The Valley Leadership Academy

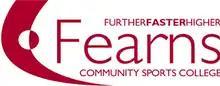
Logo of Fearns Community Sports College.

In June 2014, the school was placed in special measures, after being rated 'inadequate' in every category of the latest Ofsted report. The inspectors stated that "marking is ‘inconsistent’, pupil attendance is poor and senior leaders and governors have failed to improve the quality of teaching and raise achievement since the last ‘satisfactory’ inspection in June 2012".